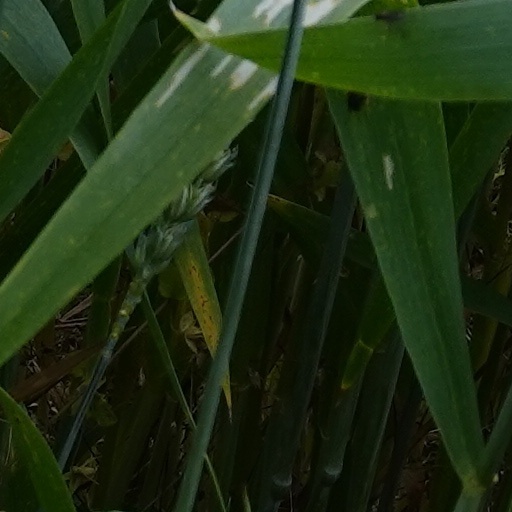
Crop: wheat